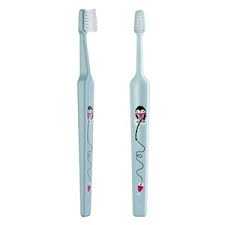
Waste category: trash